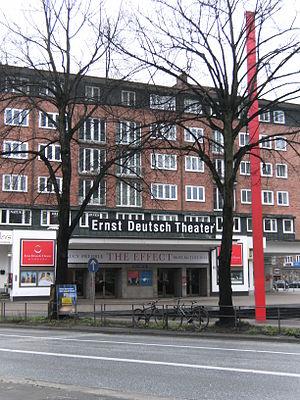
Le Ernst Deutsch Theater est un théâtre situé à Hambourg, en Allemagne. Il a été fondé en 1951 et est établi dans le quartier d'Uhlenhorst. Il a été nommé d'après l'acteur Ernst Deutsch.